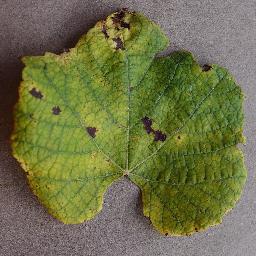
Label: Grape___Leaf_blight_(Isariopsis_Leaf_Spot)